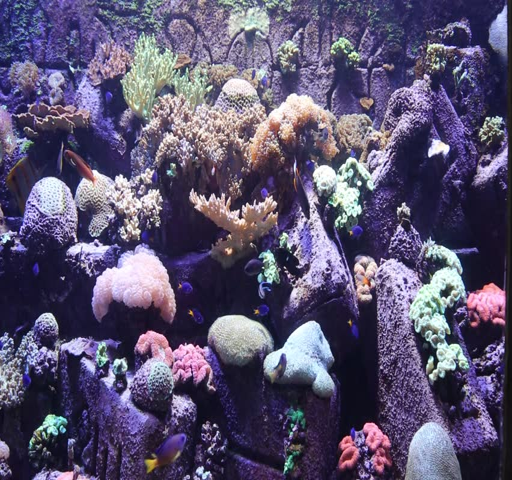
tropical fish on a coral reef